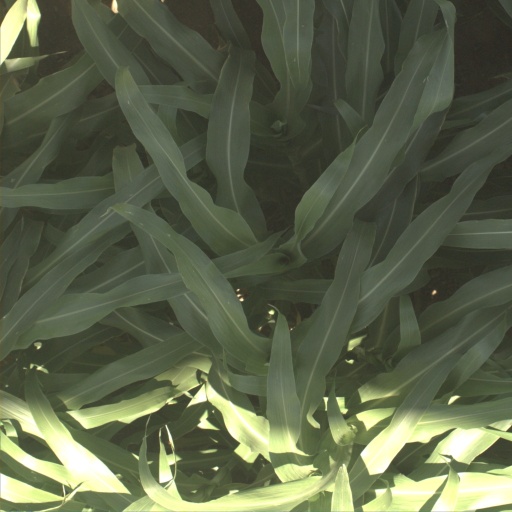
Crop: sorghum